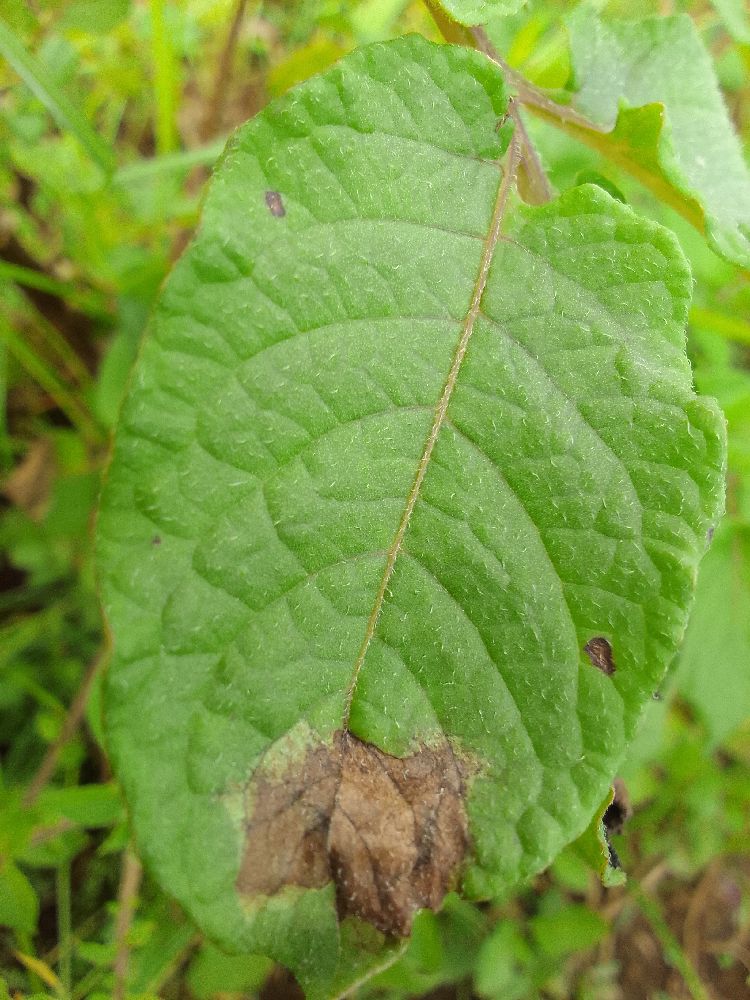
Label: Late blight